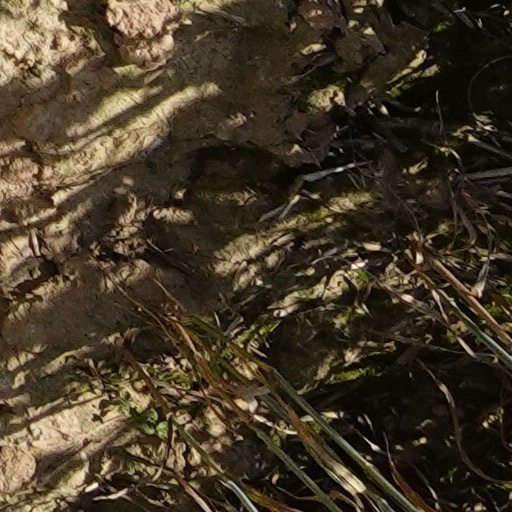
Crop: wheat